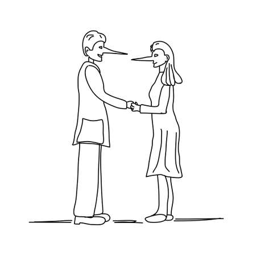
illustration of young couple making a lie with long nose isolated on white background vector